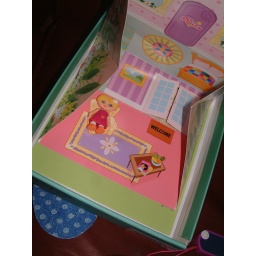
She has a house in the shoe box